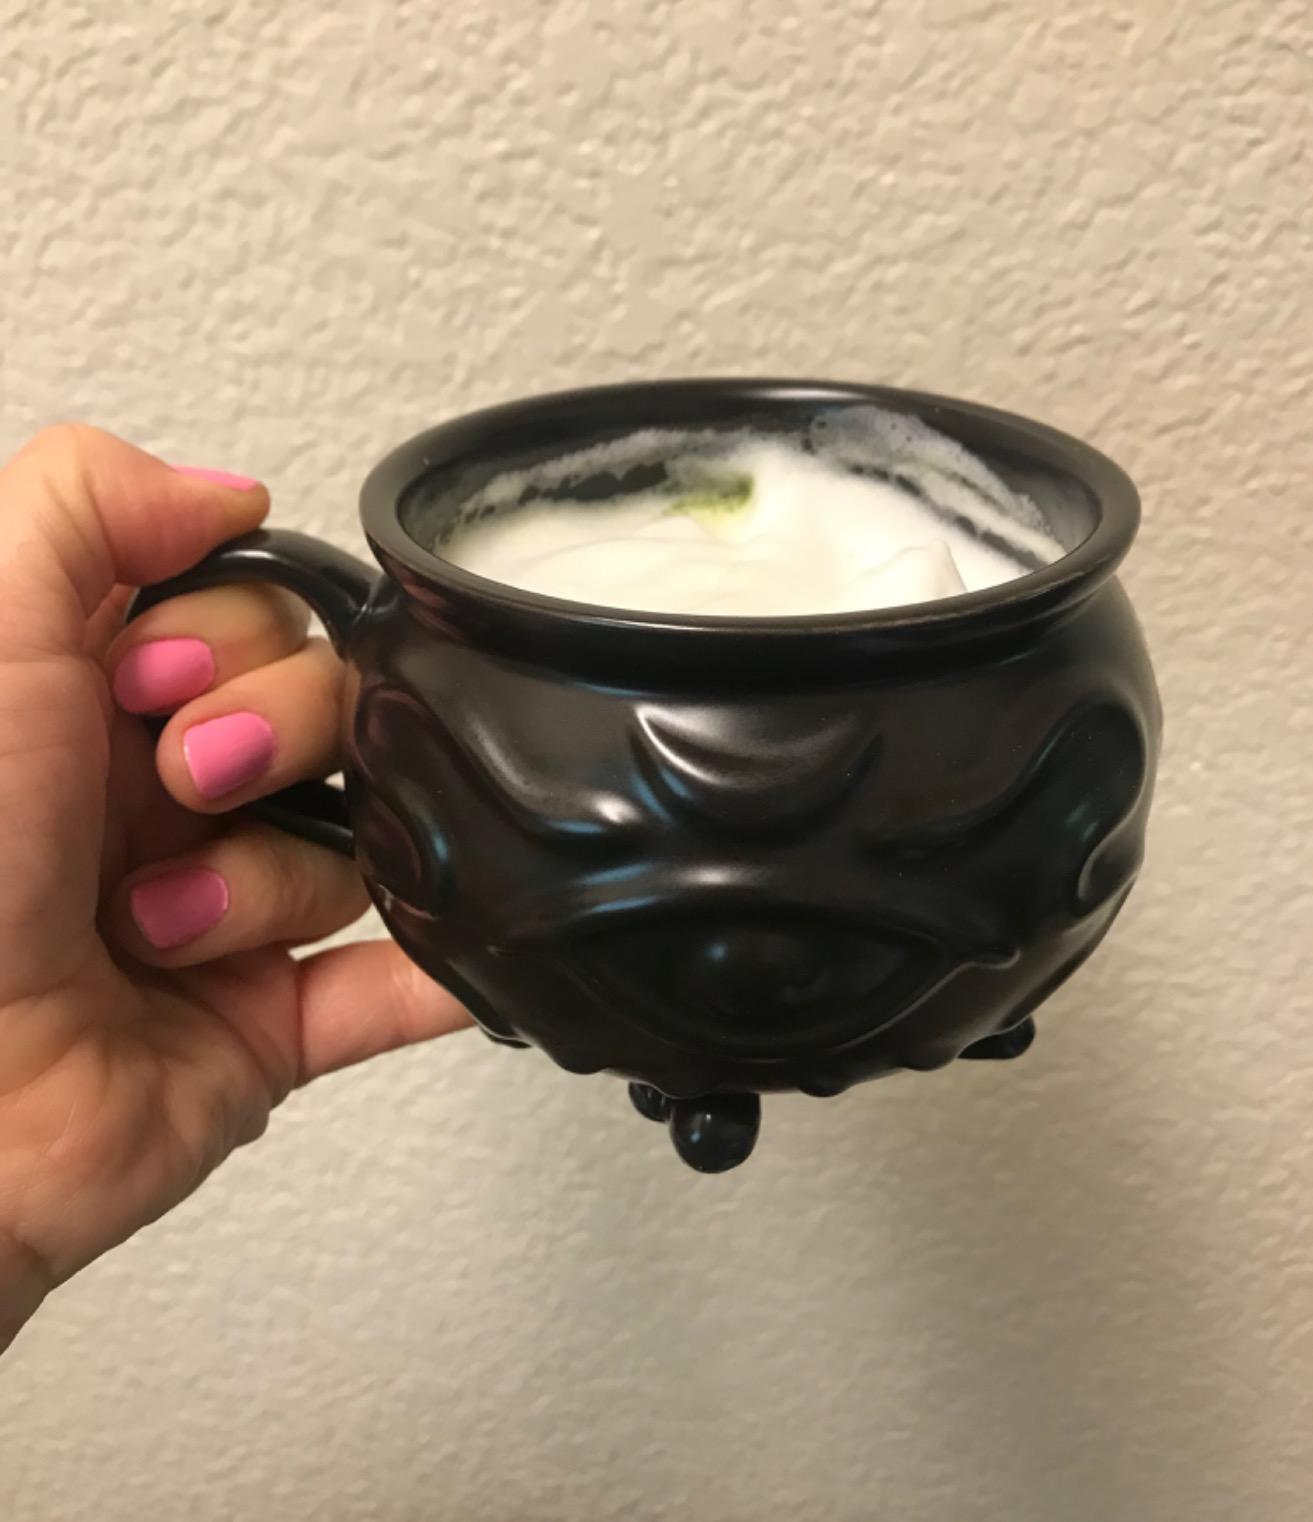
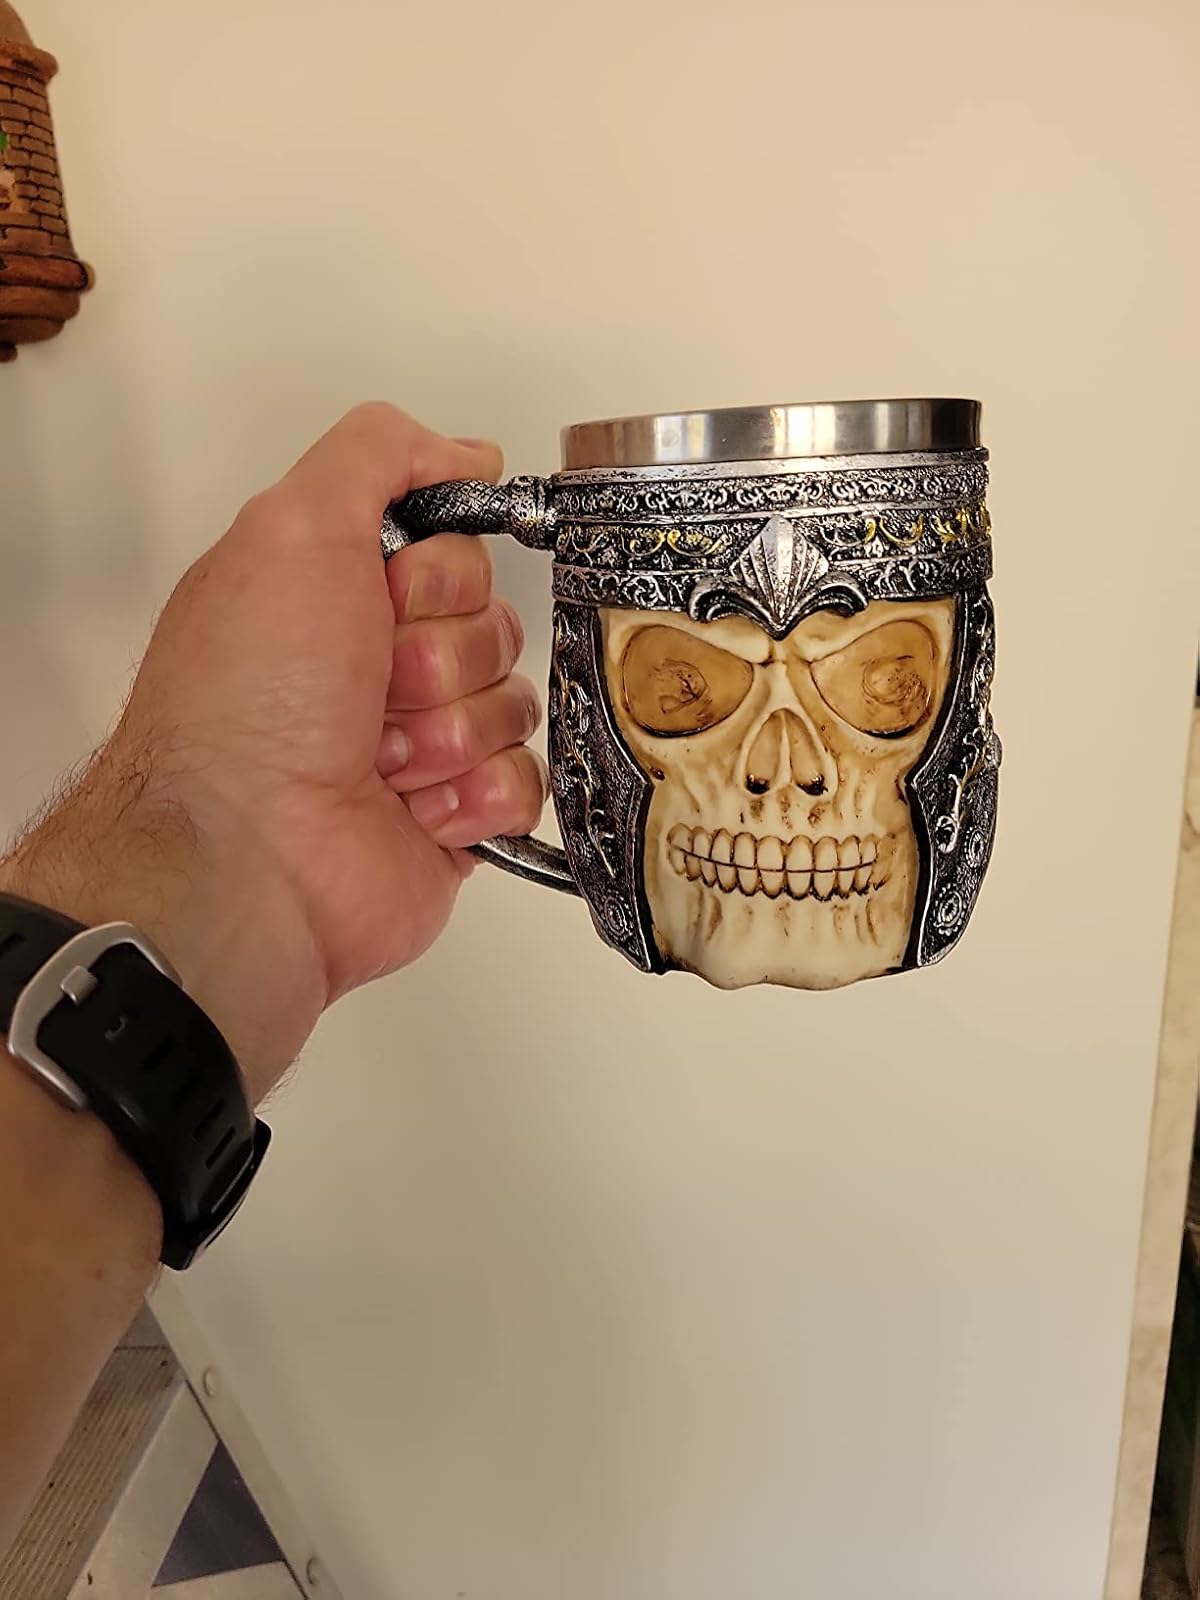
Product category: items_mug
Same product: no